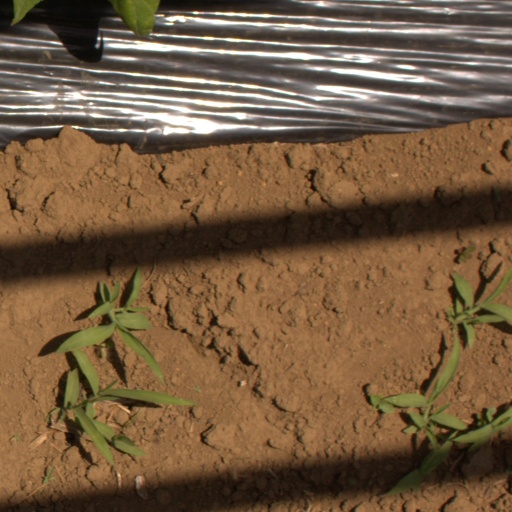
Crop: Jerusalem artichoke